Tornillo tent city

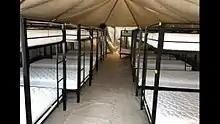
Bunk beds inside the tents

The tent city in Tornillo, Texas was created in order to "house the overflow of immigrant children, many of whom have been separated from their parents," according to NBC News. It was run by the Administration for Children and Families which is a division of the United States Department of Health and Human Services. The tent city was meant to be a temporary shelter and was the first one constructed to house children who have been separated from their families under Trump's "zero tolerance policy" for families entering the United States illegally. United States Representative, Will Hurd, said that "he was told that only teenage boys were at the facility -- and that they were children who had entered the country by themselves." However, U.S. Representative Beto O'Rourke said that children who were separated from their families were also housed in the tent city. It is unclear whether the minors housed in the tent city were separated from their families or had been apprehended without adults present.